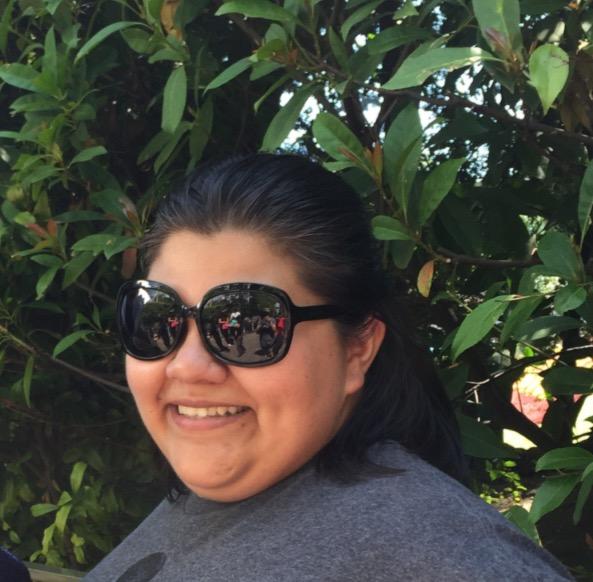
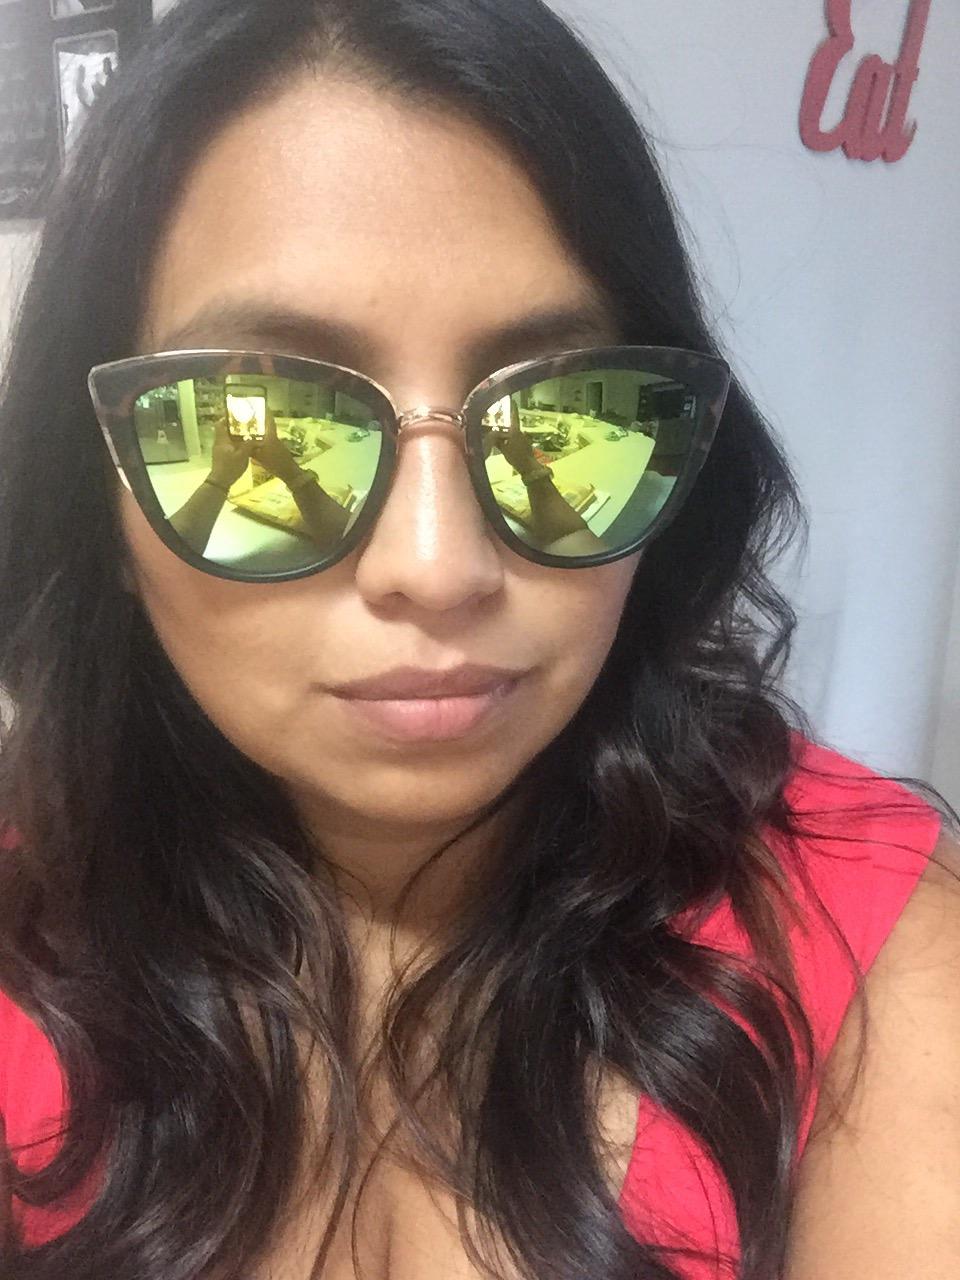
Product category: accessories_sunglasses
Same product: no